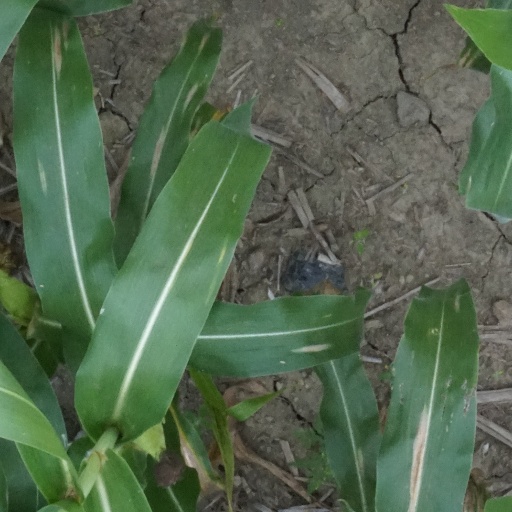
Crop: maize; corn